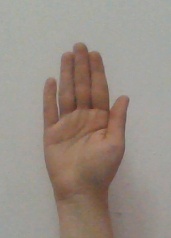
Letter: seen